Fantasia bath

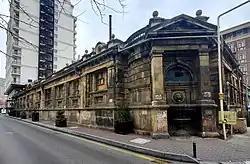

Fantasia bath — a bath dating back to 1896, located on Dilara Aliyeva Street in Baku. It was the first commercial building with an electric line in the city and one of the first European-style baths in Baku.